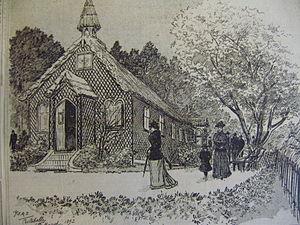
La chapelle anglicane de Costebelle
Le Plantier de Costebelle est une maison d’architecture néo-palladienne construite à partir de 1857 par la baronne Hortense Pauline Husson de Prailly. Située dans la commune de Hyères-les-Palmiers, dans le département du Var, sur le versant est du mont des Oiseaux et des collines de Costebelle, la propriété surplombe la rade d'Hyères, la presqu'île de Giens et les îles de Porquerolles et de Port-Cros. Lieu de villégiature dans la deuxième moitié du XIXᵉ siècle pour d’éminents ecclésiastiques, la « Villa des Palmiers » accueille également l’écrivain légitimiste Armand de Pontmartin. Mais la plus illustre visite à ce jour reste le passage à la Villa des Palmiers, de la reine Victoria accompagnée de la princesse Henri de Battenberg, en 1892.